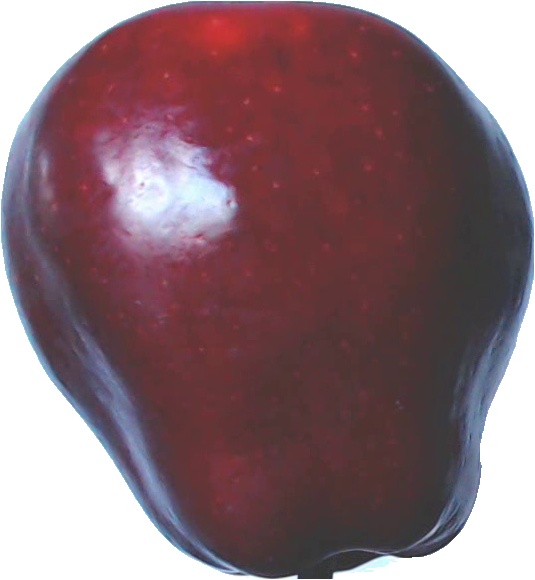
Label: apple_red_delicios_1